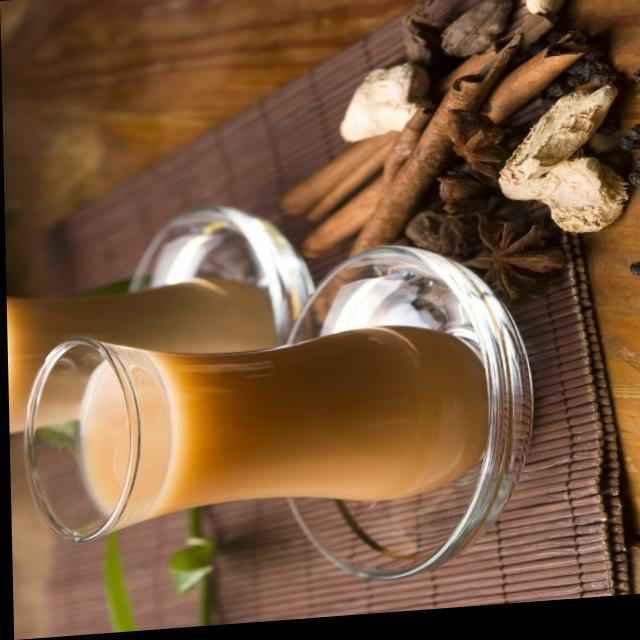
Dish: chai